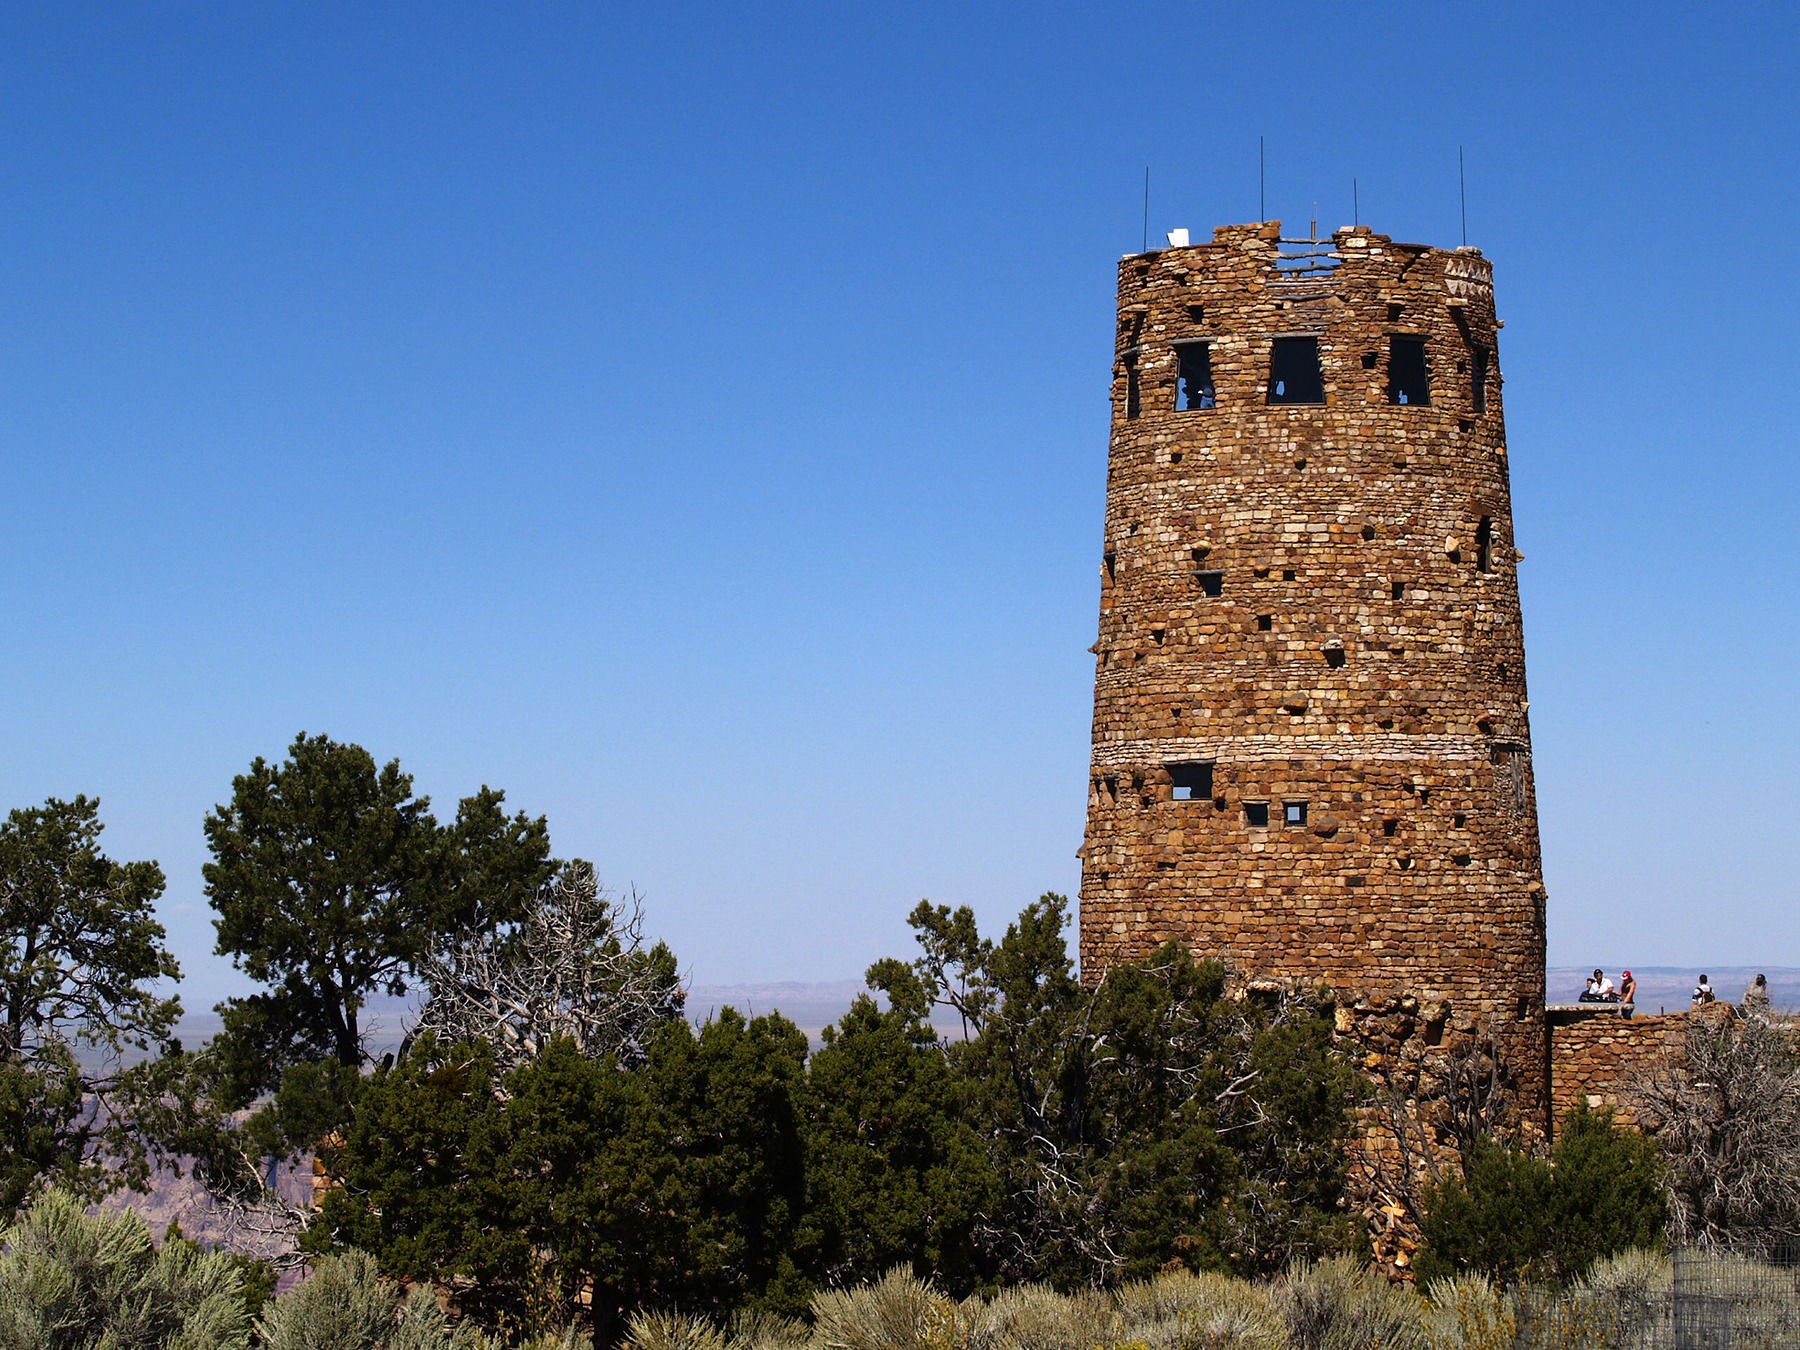
watch, architecture, structure, building, chateau, stone, tower, castle, landmark, historic, fortification, watch tower, rocks, ruins, masonry, watchtower